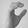
ASL letter: C